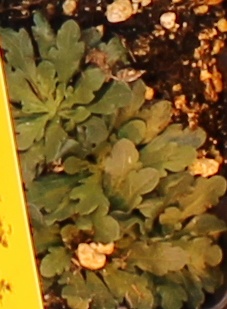
Label: Horseweed